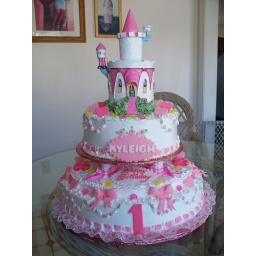
Princess in the pink castle